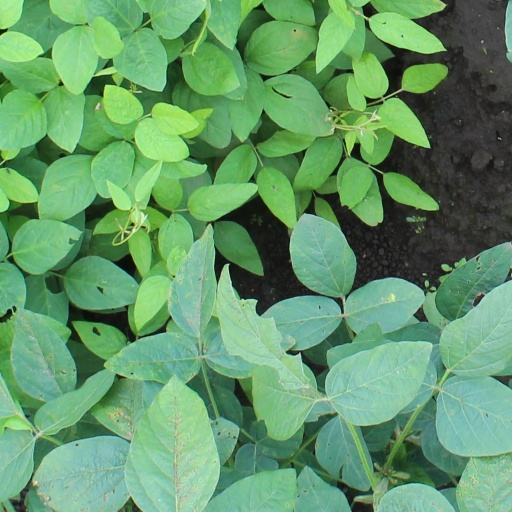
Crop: soybean